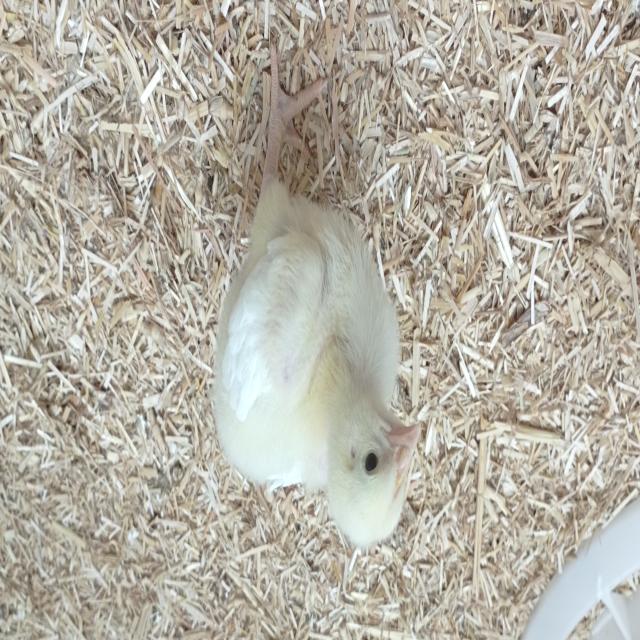
Weight: 201 g